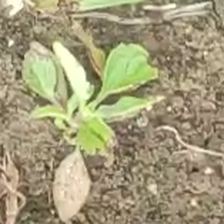
Weed species: Moti_dudhi(Euphorbia_geneculata_L)